Girish Sant

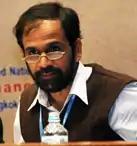
Girish Sant at a UN Climate Change Workshop, 2011

Since 2006, Girish focused more on macro issues of resource availability, utilisation, and growing importance of global climate debate on India's energy policy. In 2009, he co-authored a report, 'An Overview of India's Energy Trends', highlighting important differences in energy production and consumption trends of India, US, European Union and China. Based on this work, he was invited to make presentations at high level meetings at COP15 at Copenhagen and at The Center for Clean Air Policy, Washington, D.C. He was India's representative at a UN workshop on non-Annex 1 NAMAs.